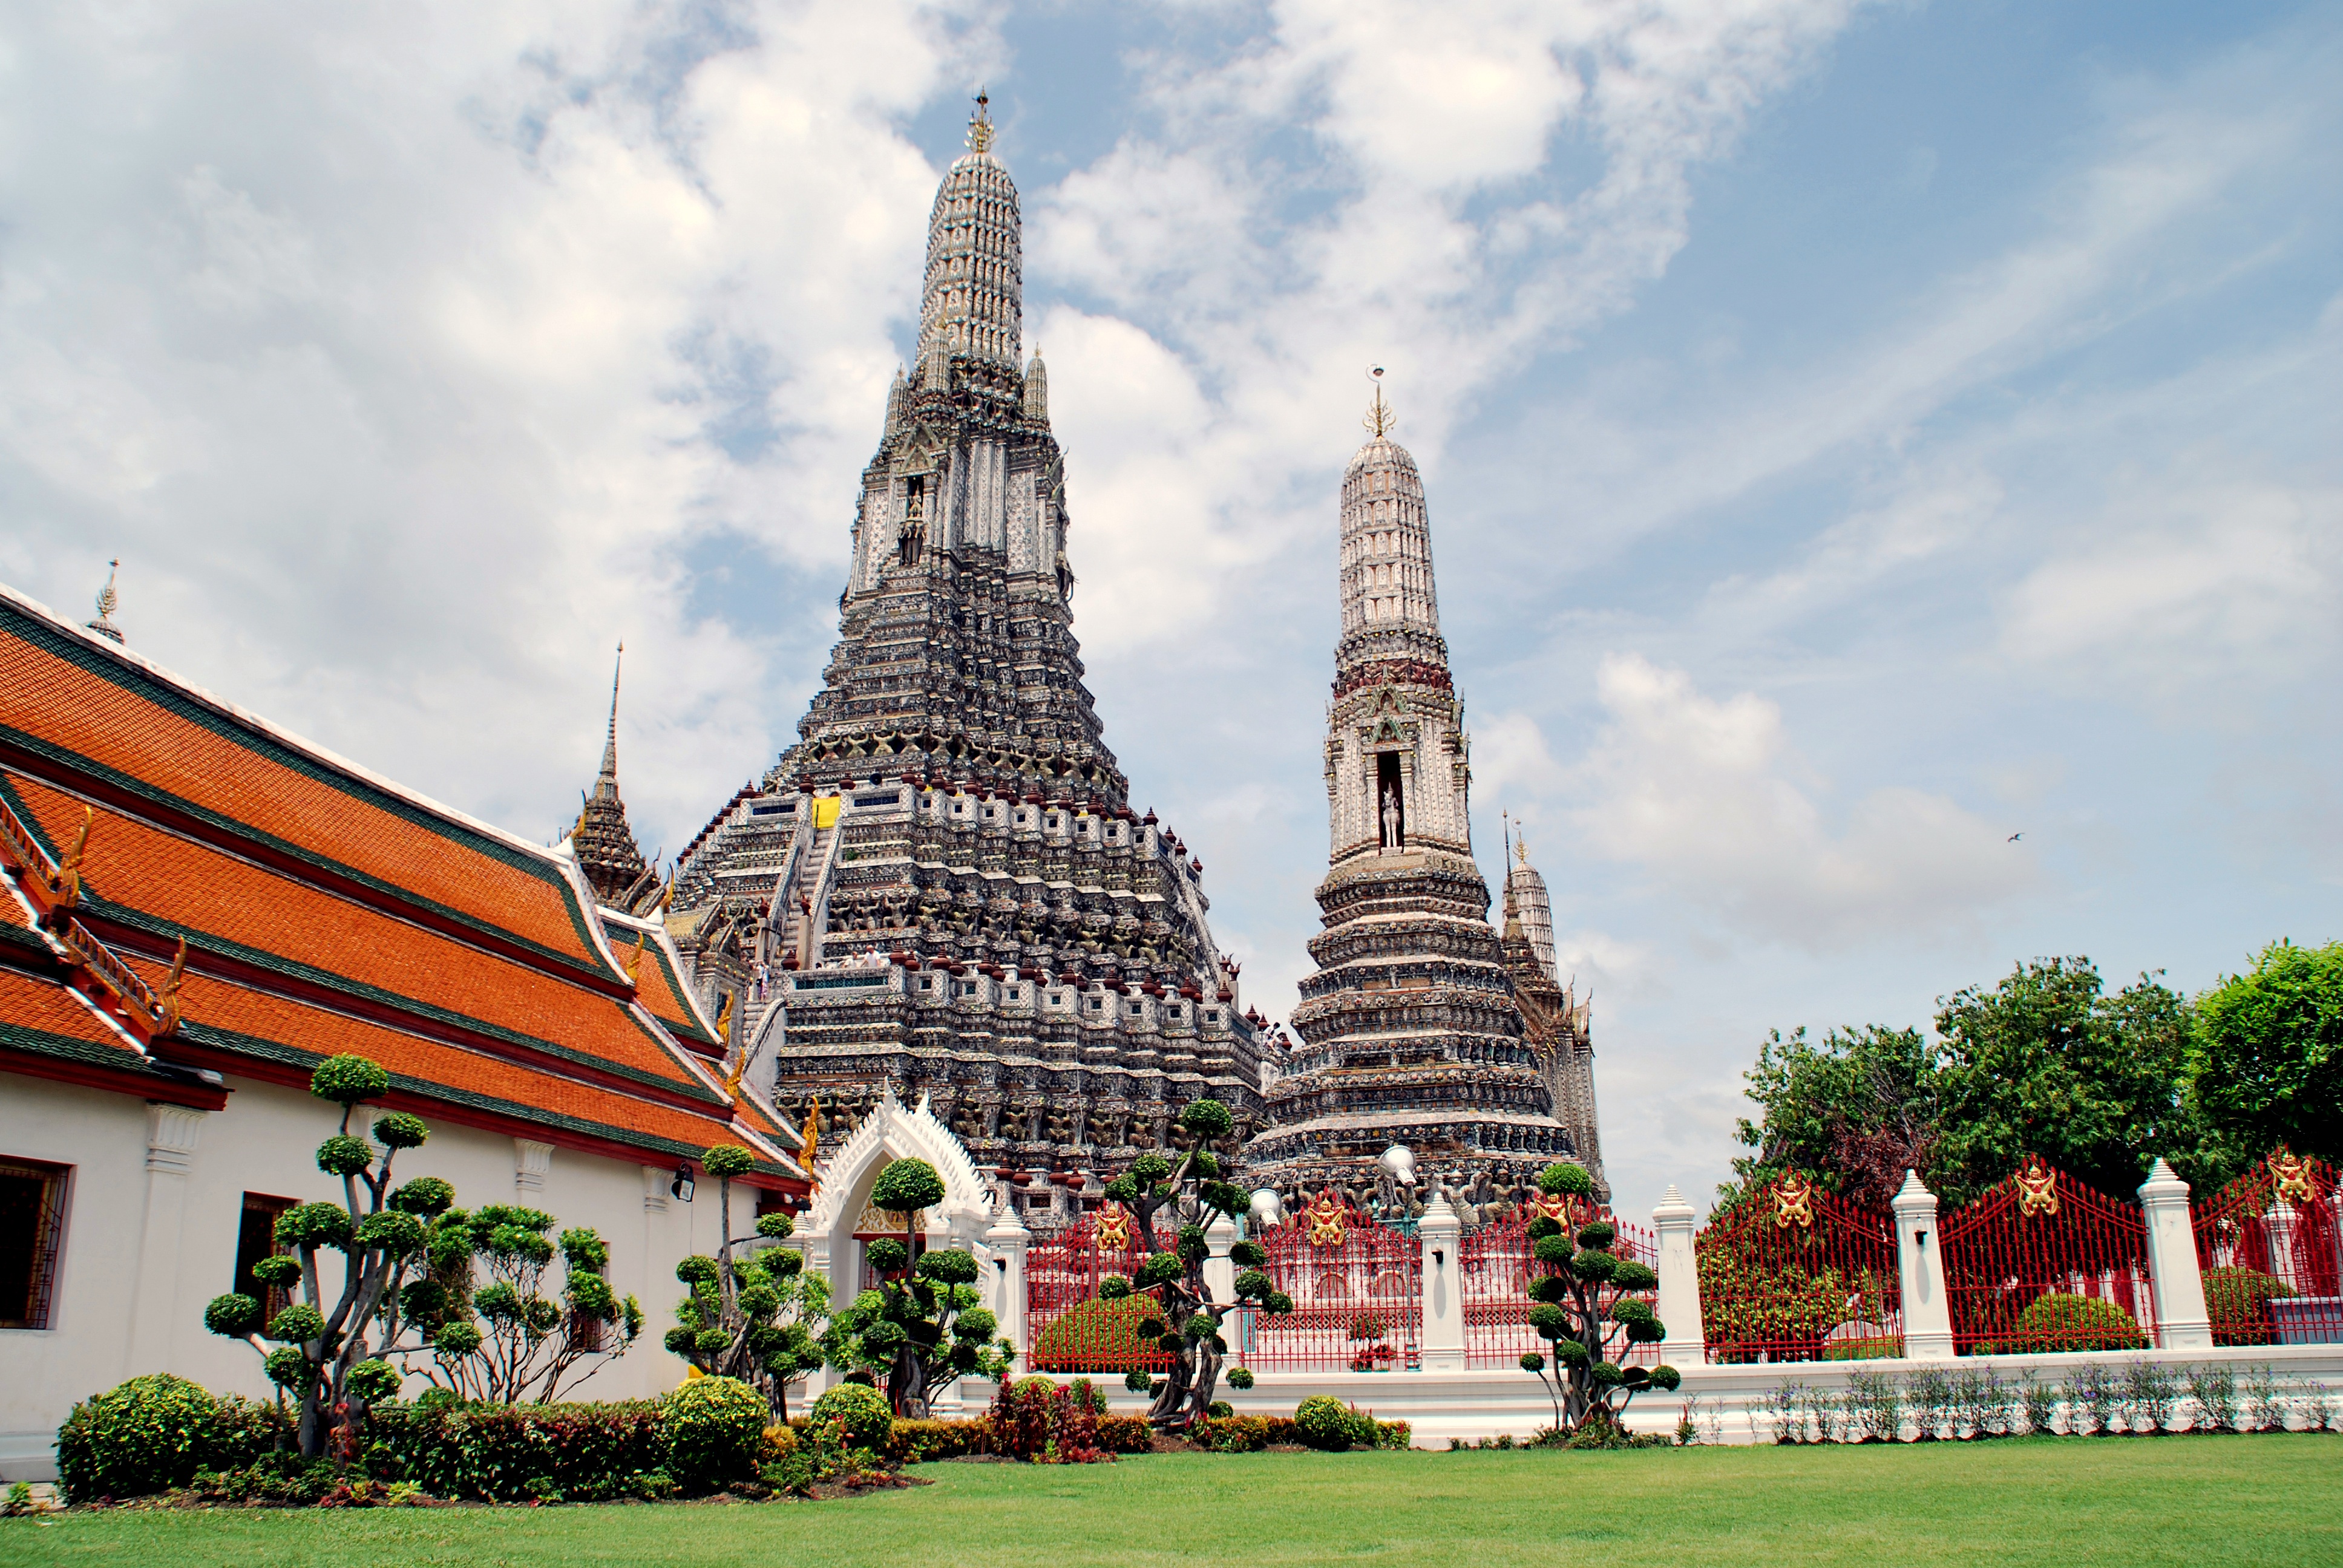
landmark, historic site, building, temple, place of worship, wat, tourism, palace, hindu temple, tower, pagoda